Palazzo style architecture

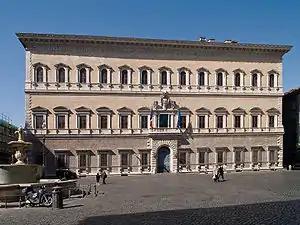
Palazzo Farnese, Rome, 16th century

The Palazzo style began in the early 16th century essentially as a revival style which drew, like Neoclassical architecture and Gothic Revival, upon archaeological styles of architecture, in this case the palaces of the Italian Renaissance. Italian palazzi, as against villas which were set in the countryside, were part of the architecture of cities, being built as town houses, the ground floor often serving as commercial premises. Early palazzi exist from the Romanesque and Gothic periods, but the definitive style dates from a period beginning in the 15th century, when many noble families had become rich on trade. Famous examples include the Palazzo Medici-Riccardi built by Michelozzo in Florence, the Palazzo Farnese built by Antonio da Sangallo the Younger and completed by Michelangelo in Rome, and the Ca' Vendramin Calergi by Mauro Codussi and Ca'Grande by Jacopo Sansovino on the Grand Canal in Venice.